Abolitionism (animal rights)

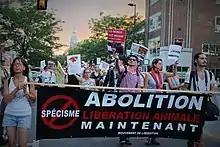
2015 anti-speciesism protest by abolitionists in Montreal

Abolitionism or abolitionist veganism is the animal rights based opposition to all animal use by humans. Abolitionism intends to eliminate all forms of animal use by maintaining that all sentient beings, humans or nonhumans, share a basic right not to be treated as properties or objects. Abolitionists emphasize that the production of animal products requires treating animals as property or resources, and that animal products are not necessary for human health in modern societies. Abolitionists believe that everyone who can live vegan is therefore morally obligated to be vegan.